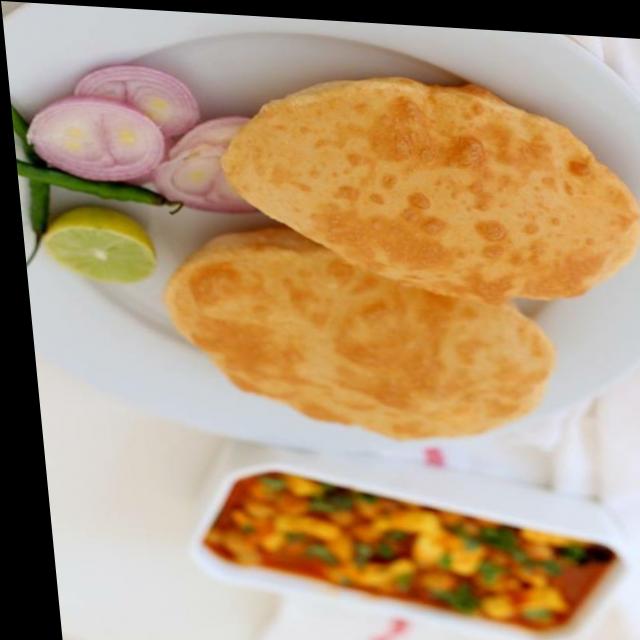
Dish: chole_bhature